Love Is in the Air (2023 film)

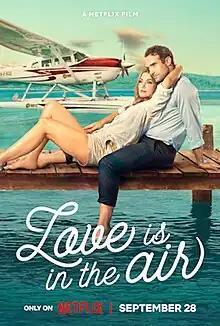
Official promotional poster

Love Is in the Air is a 2023 Australian romantic comedy film co-written and directed by Adrian Powers. The film stars Delta Goodrem as a seaplane pilot flying in the north Australian tropics who falls in love with the man sent to shut down her business.